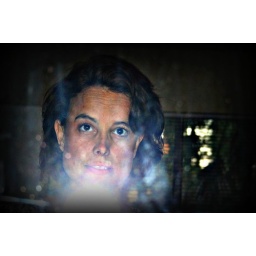
flash in a dirty mirror